The Legend of Sarila

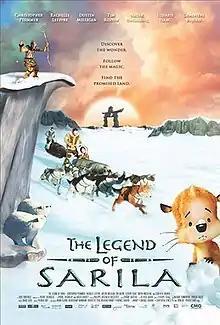
Film poster

The Legend of Sarila is a 2013 Canadian animated adventure film and Canada's first 3D animated feature film. The film draws heavily on Inuit culture and tradition. Set in northern Canada in 1910, it tells the story of three young Inuit, who set out for the legendary land of Sarila in search of food for their clan. One of them, Markussi, finds out during their adventures that he is really an Inuit shaman, while the clan's shaman at home repeatedly attempts to kill him and undermine their quest.